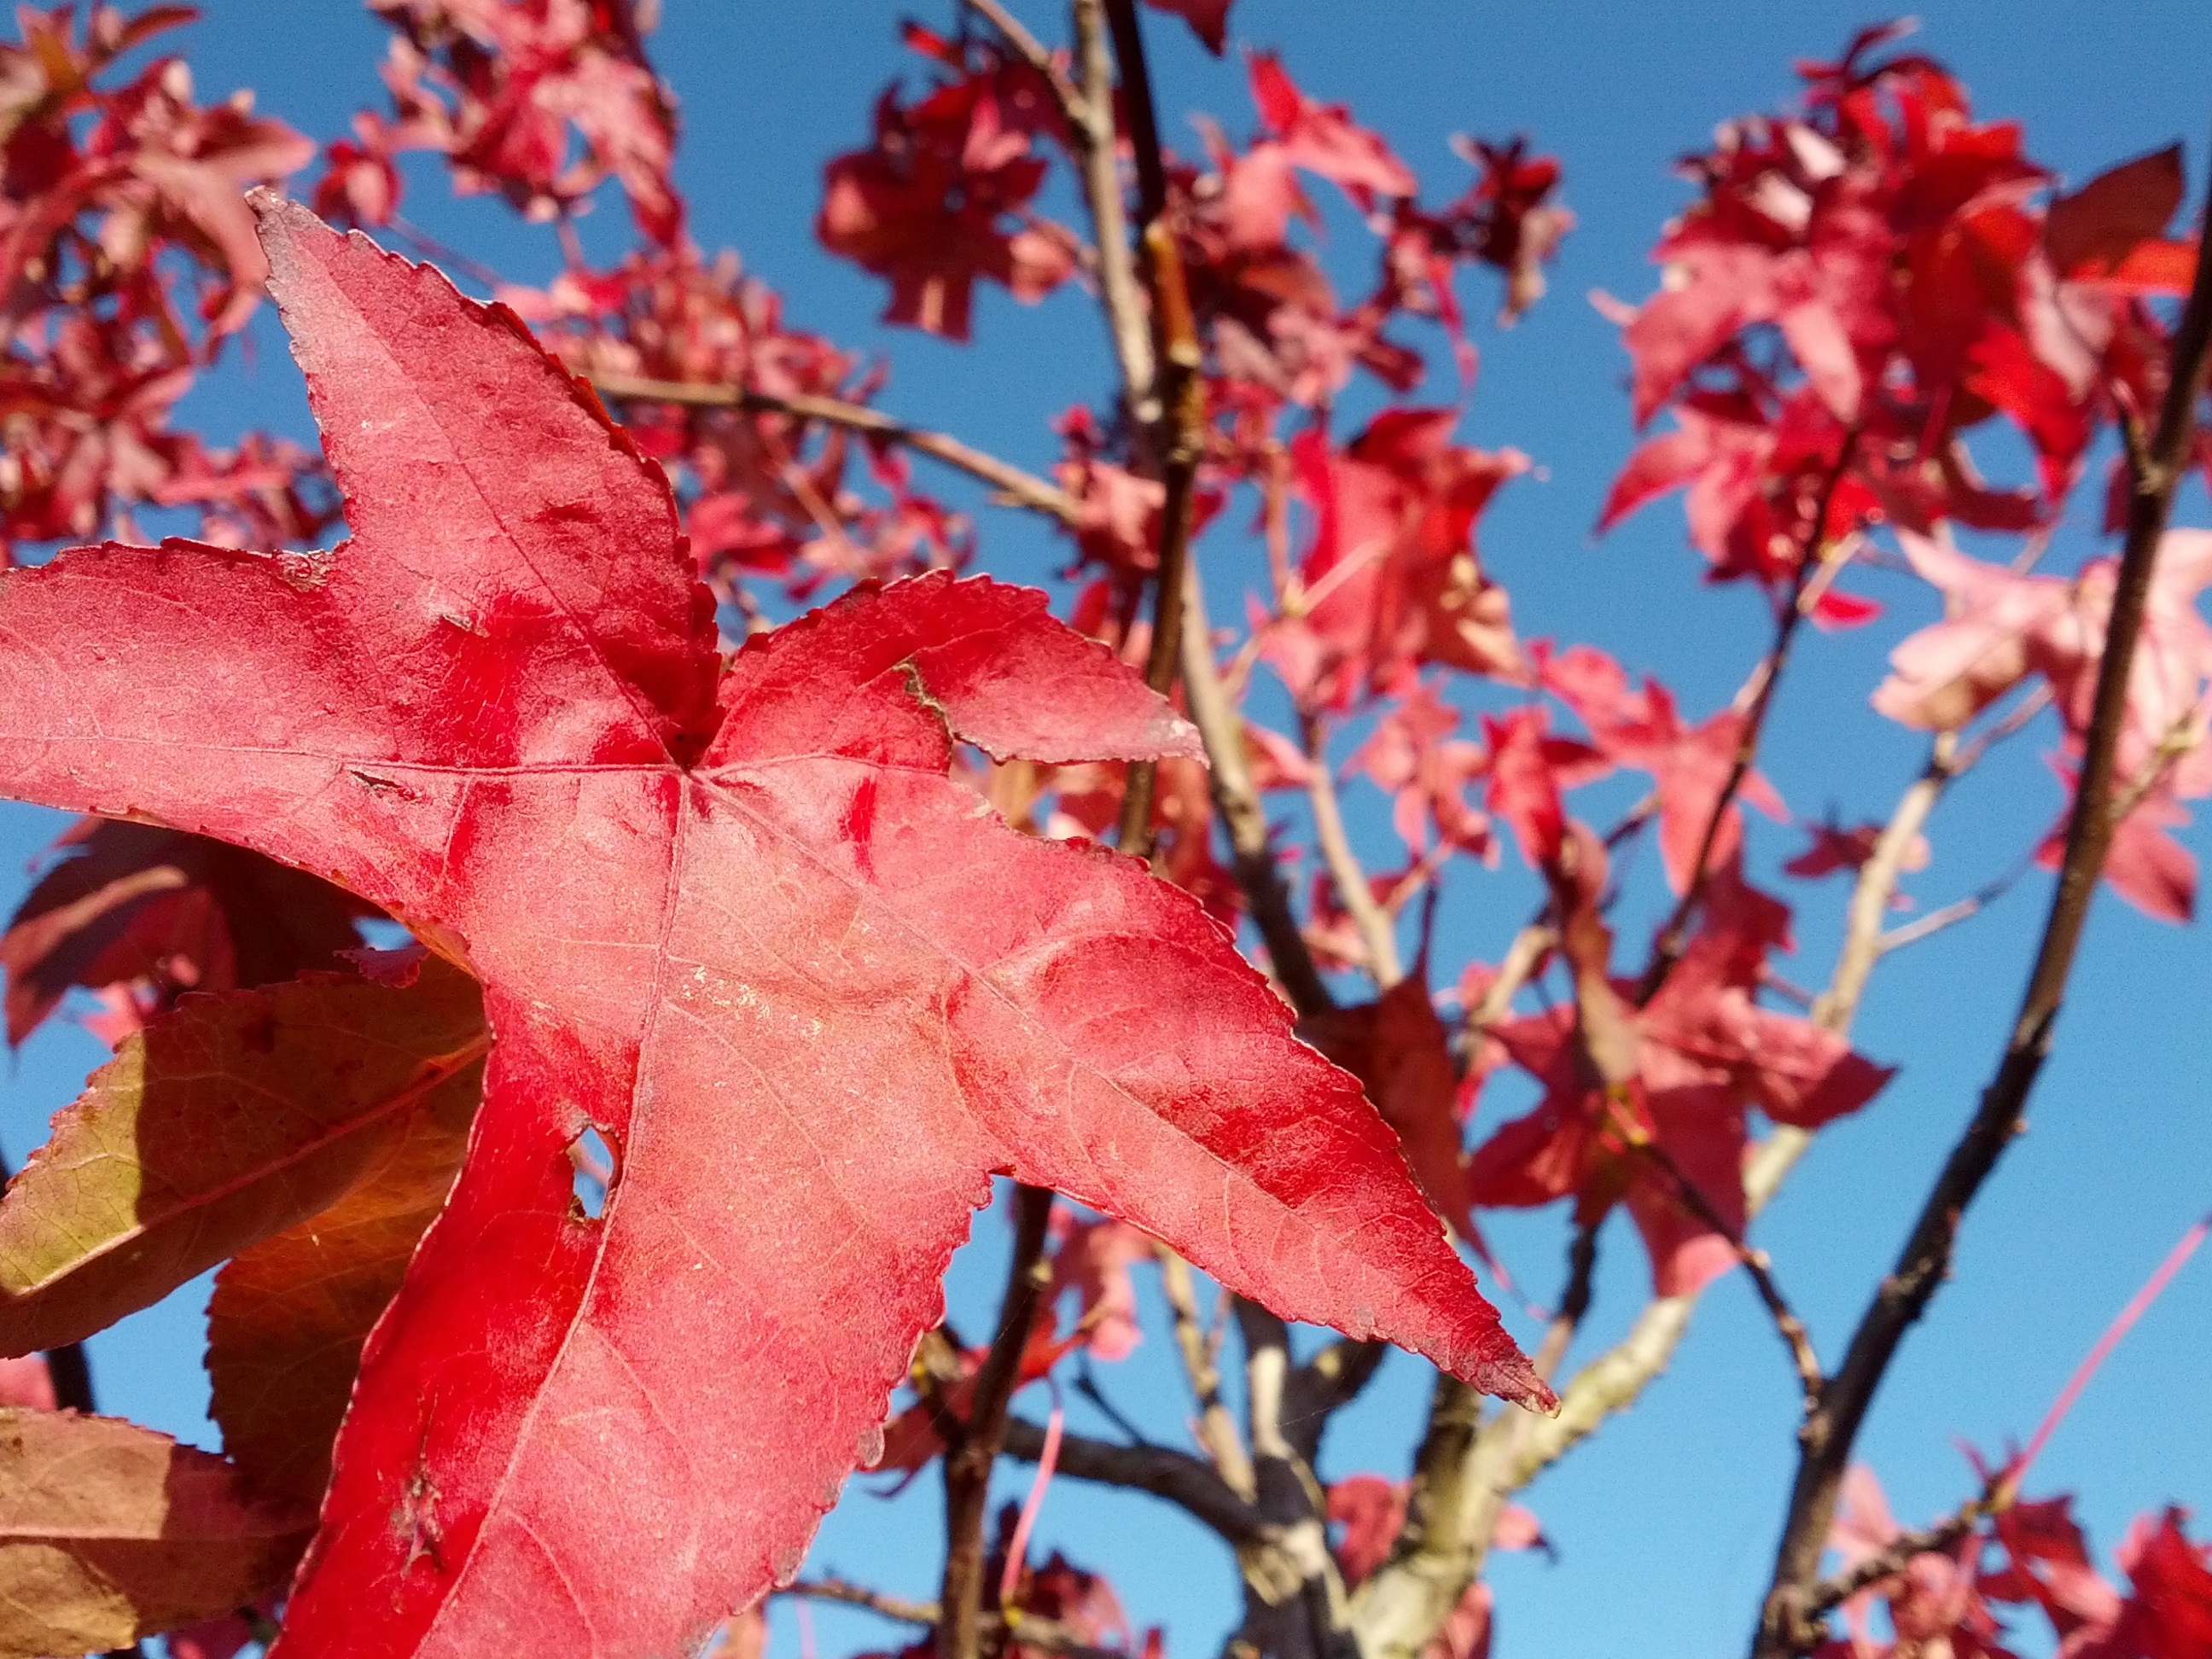
tree, branch, blossom, plant, leaf, flower, petal, spring, red, produce, autumn, flora, season, maple, maple tree, maple leaf, shrub, autumn leaves, fall leaves, flowering plant, woody plant, land plant